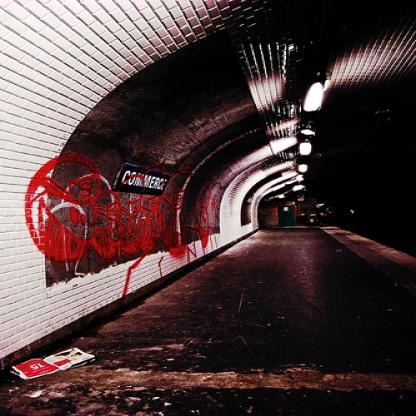
Scene: Indoor